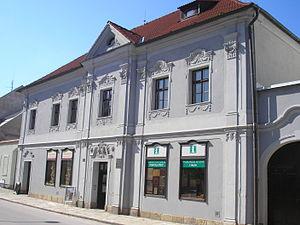
Le musée de la nativité à Třešť est une annexe du musée de Jihlava installée dans la maison Schumpeter, 462 rue Roosewelt. Il a été fondé en l'année 2003.